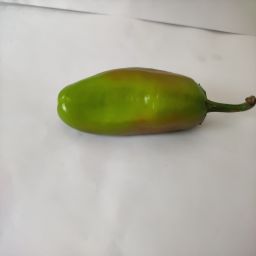
Crop: New Mexico Green Chile
Quality: Ripe